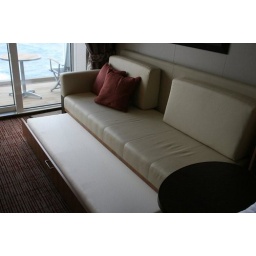
Trundle bed pulls out from under the sofa in quad rooms. Triples have overhead bed that descends from the ceiling.